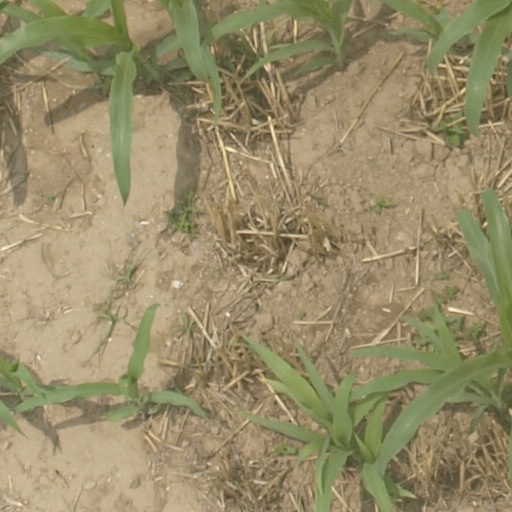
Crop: maize; corn